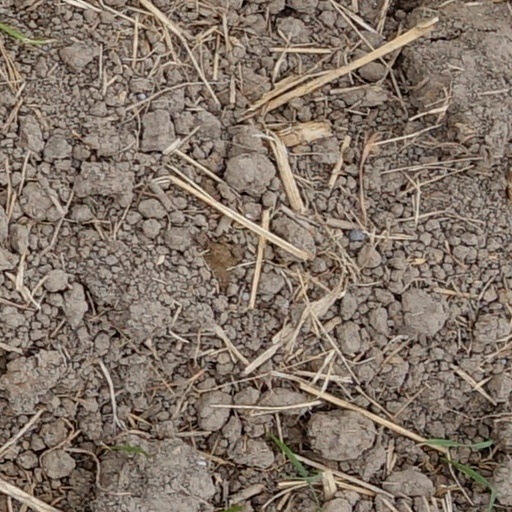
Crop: wheat